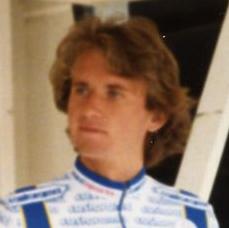
Age: 26